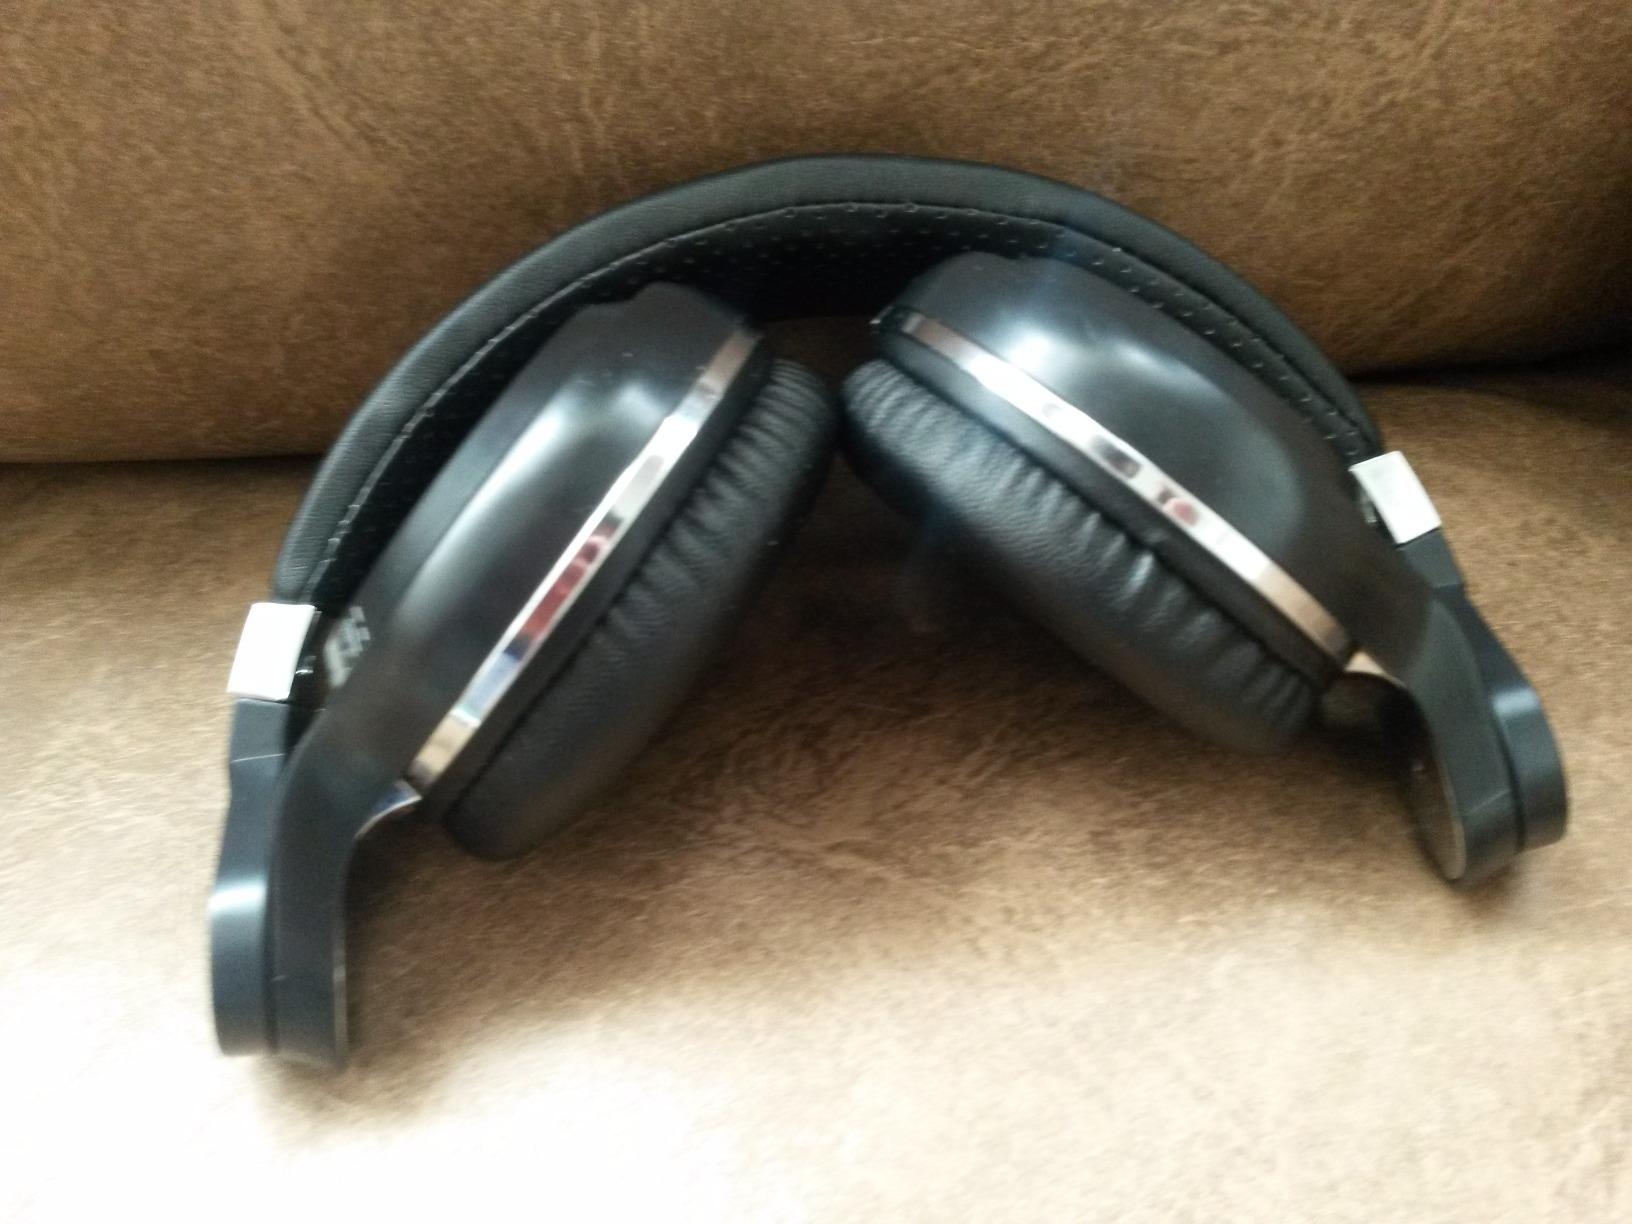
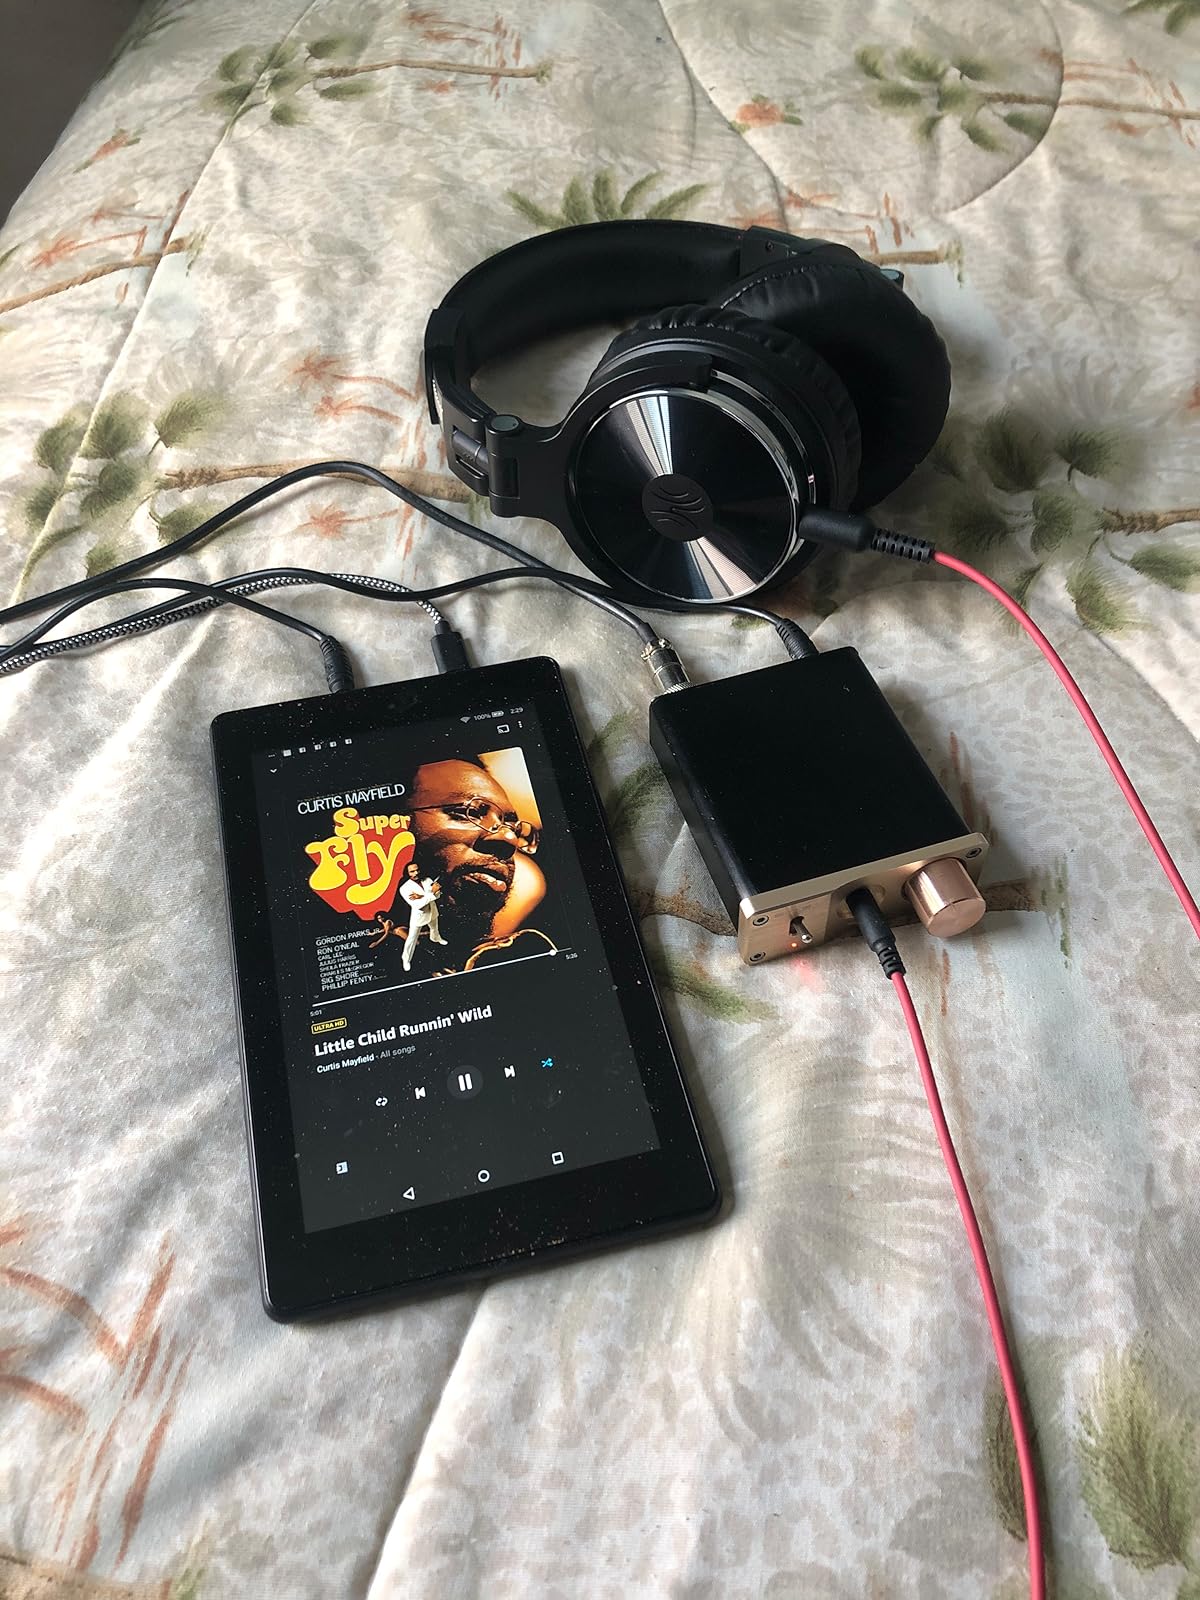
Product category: headphones
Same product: no